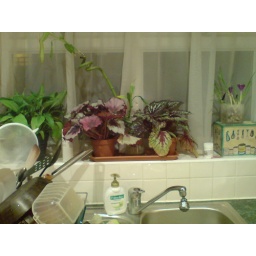
Plants above kitchen sink